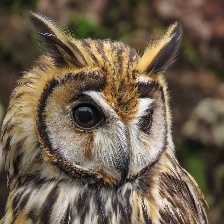
Species: STRIPED OWL
Scientific name: ASIO CLAMATOR
ImageNet parent category: great_grey_owl